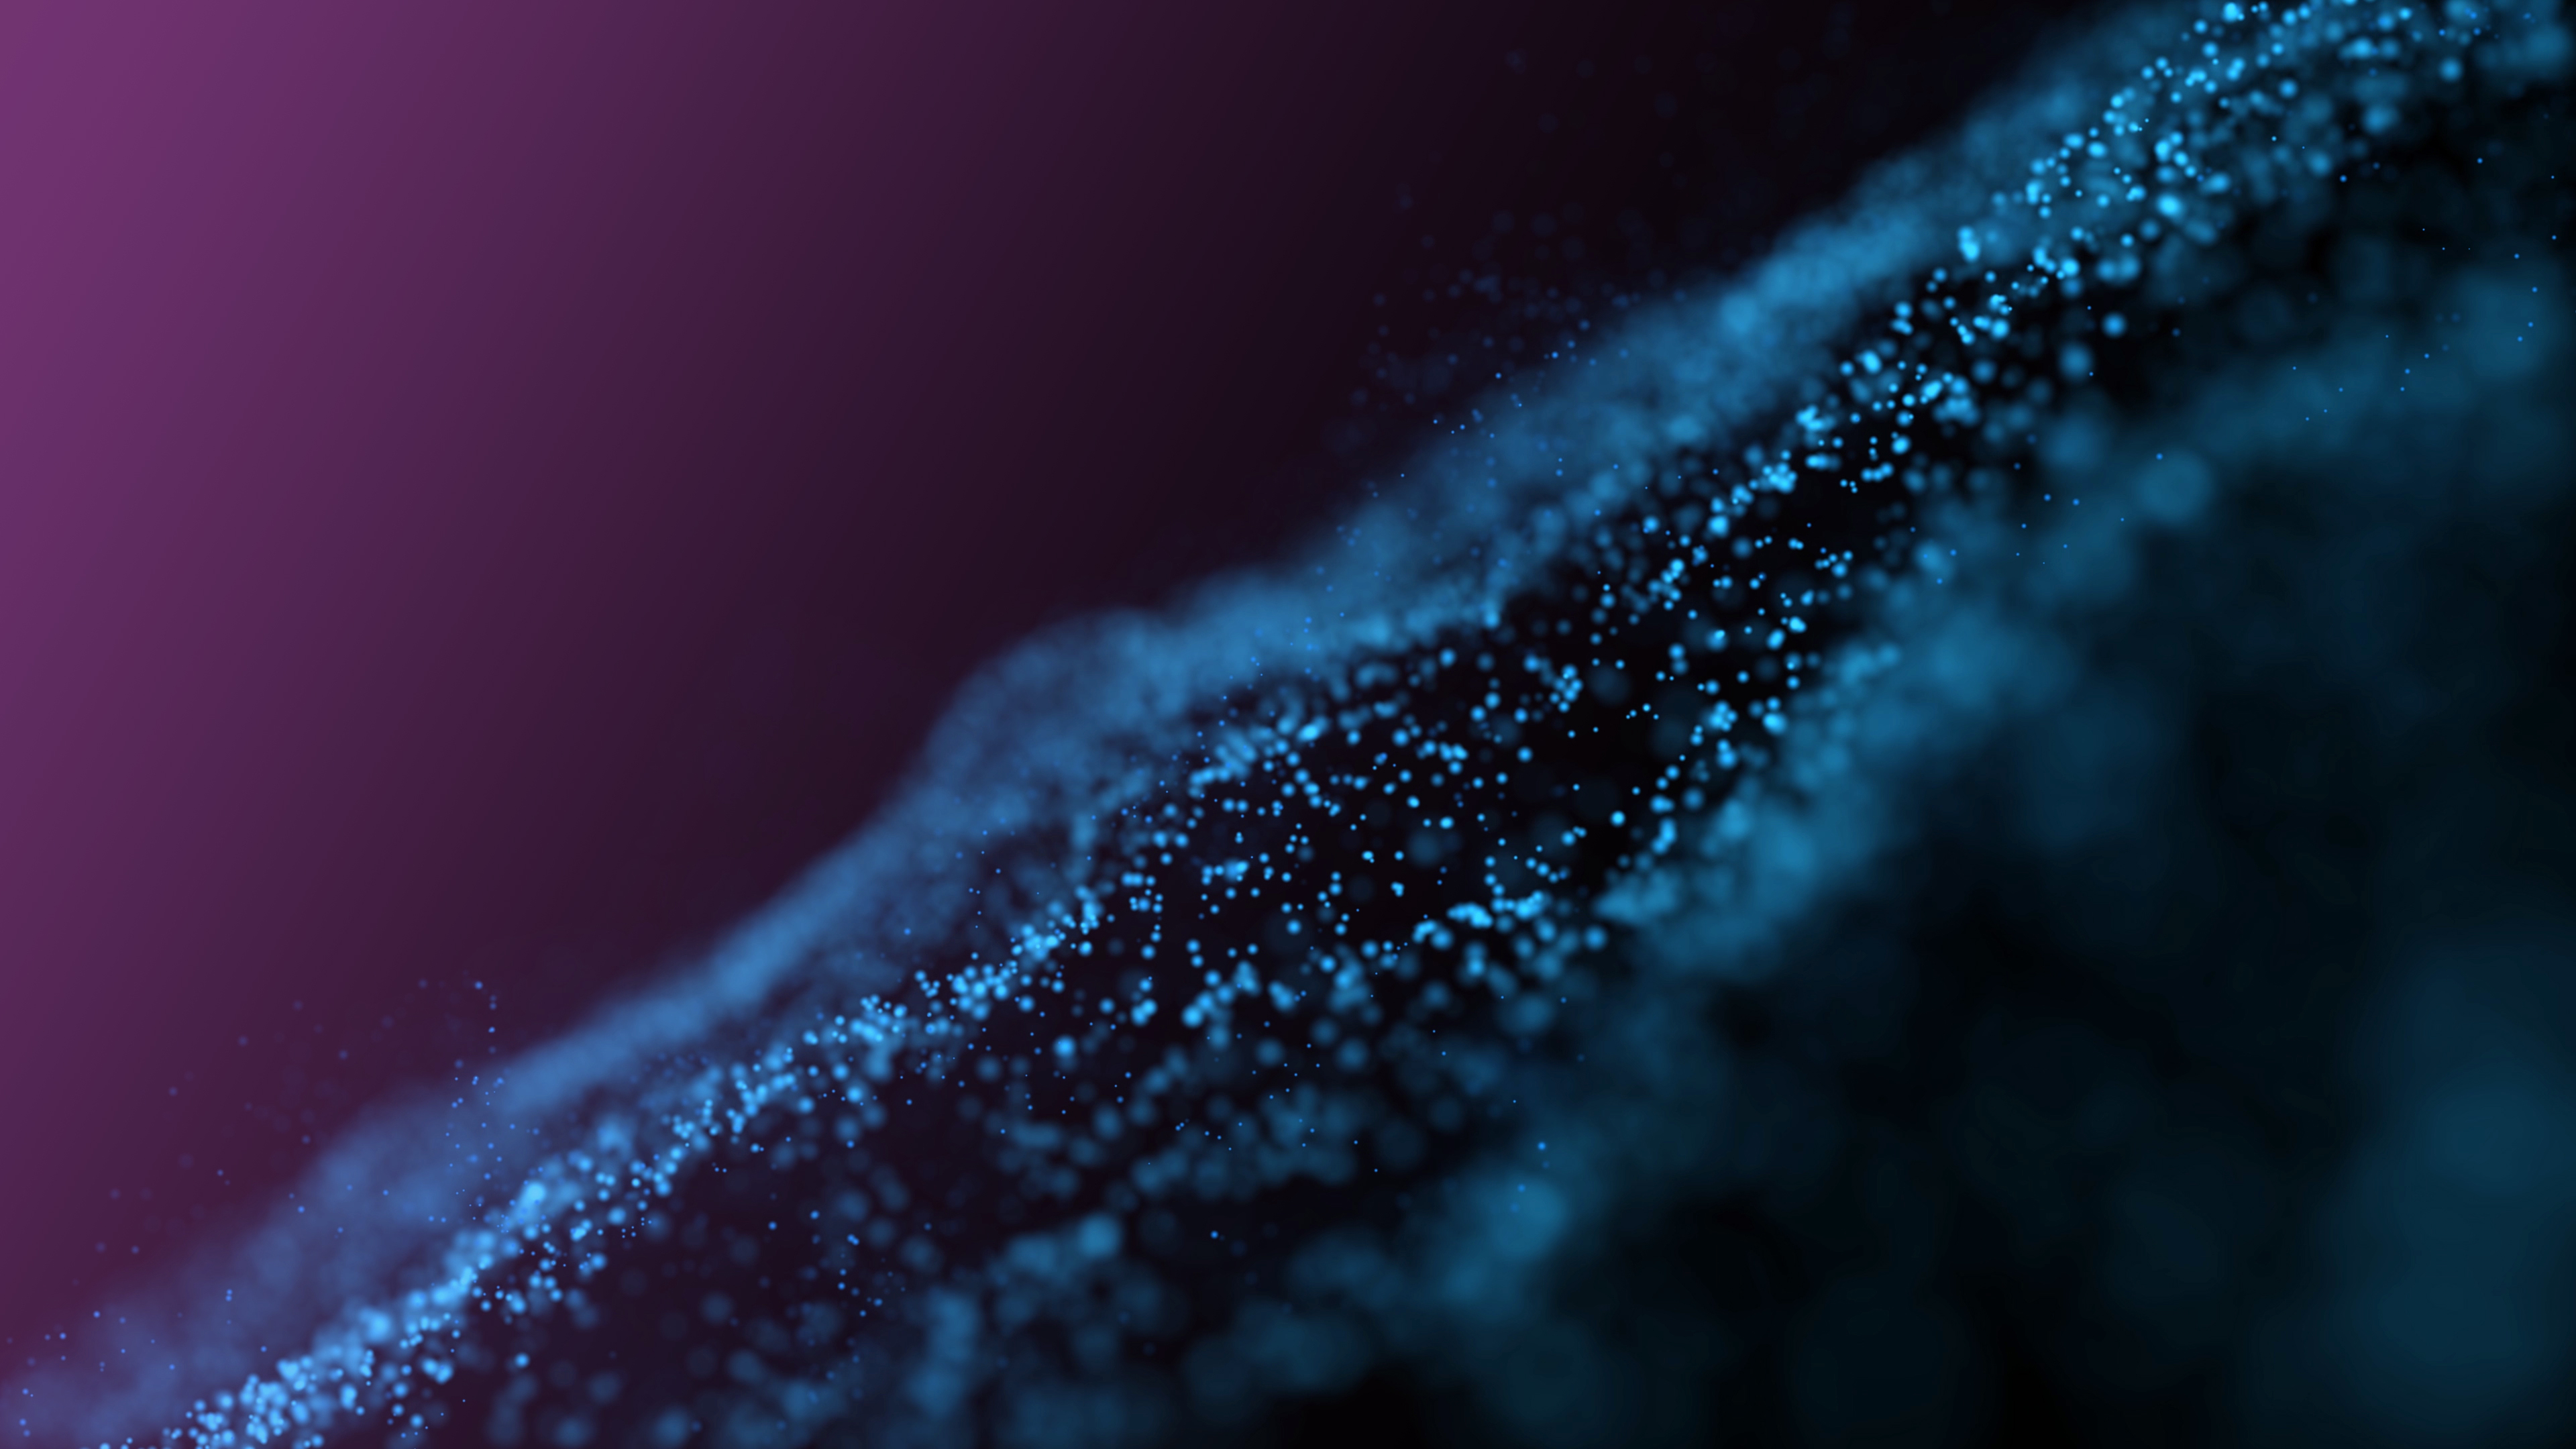
blue, water, macro photography, moisture, turquoise, close up, drop, sky, electric blue, dew, photography, glitter, space, frost